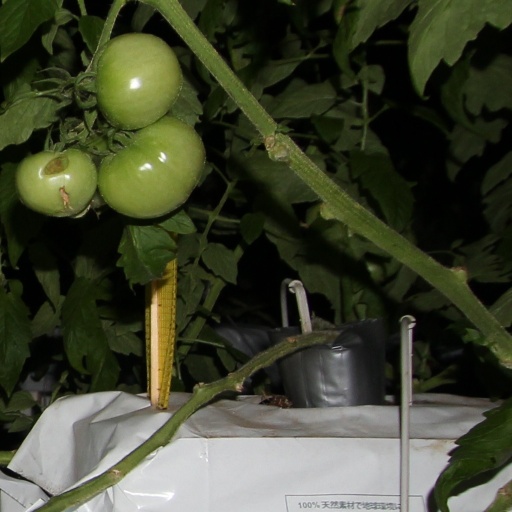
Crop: tomato